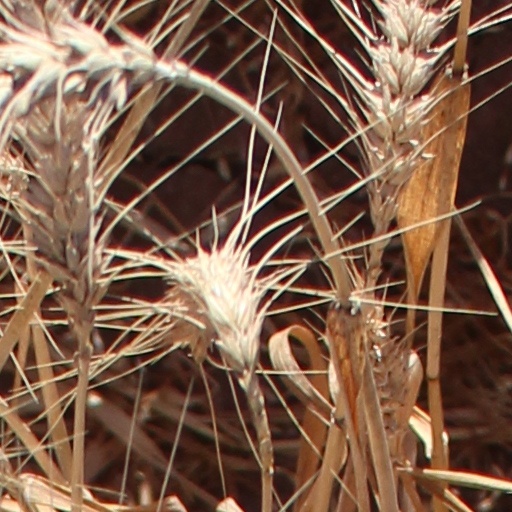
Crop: wheat